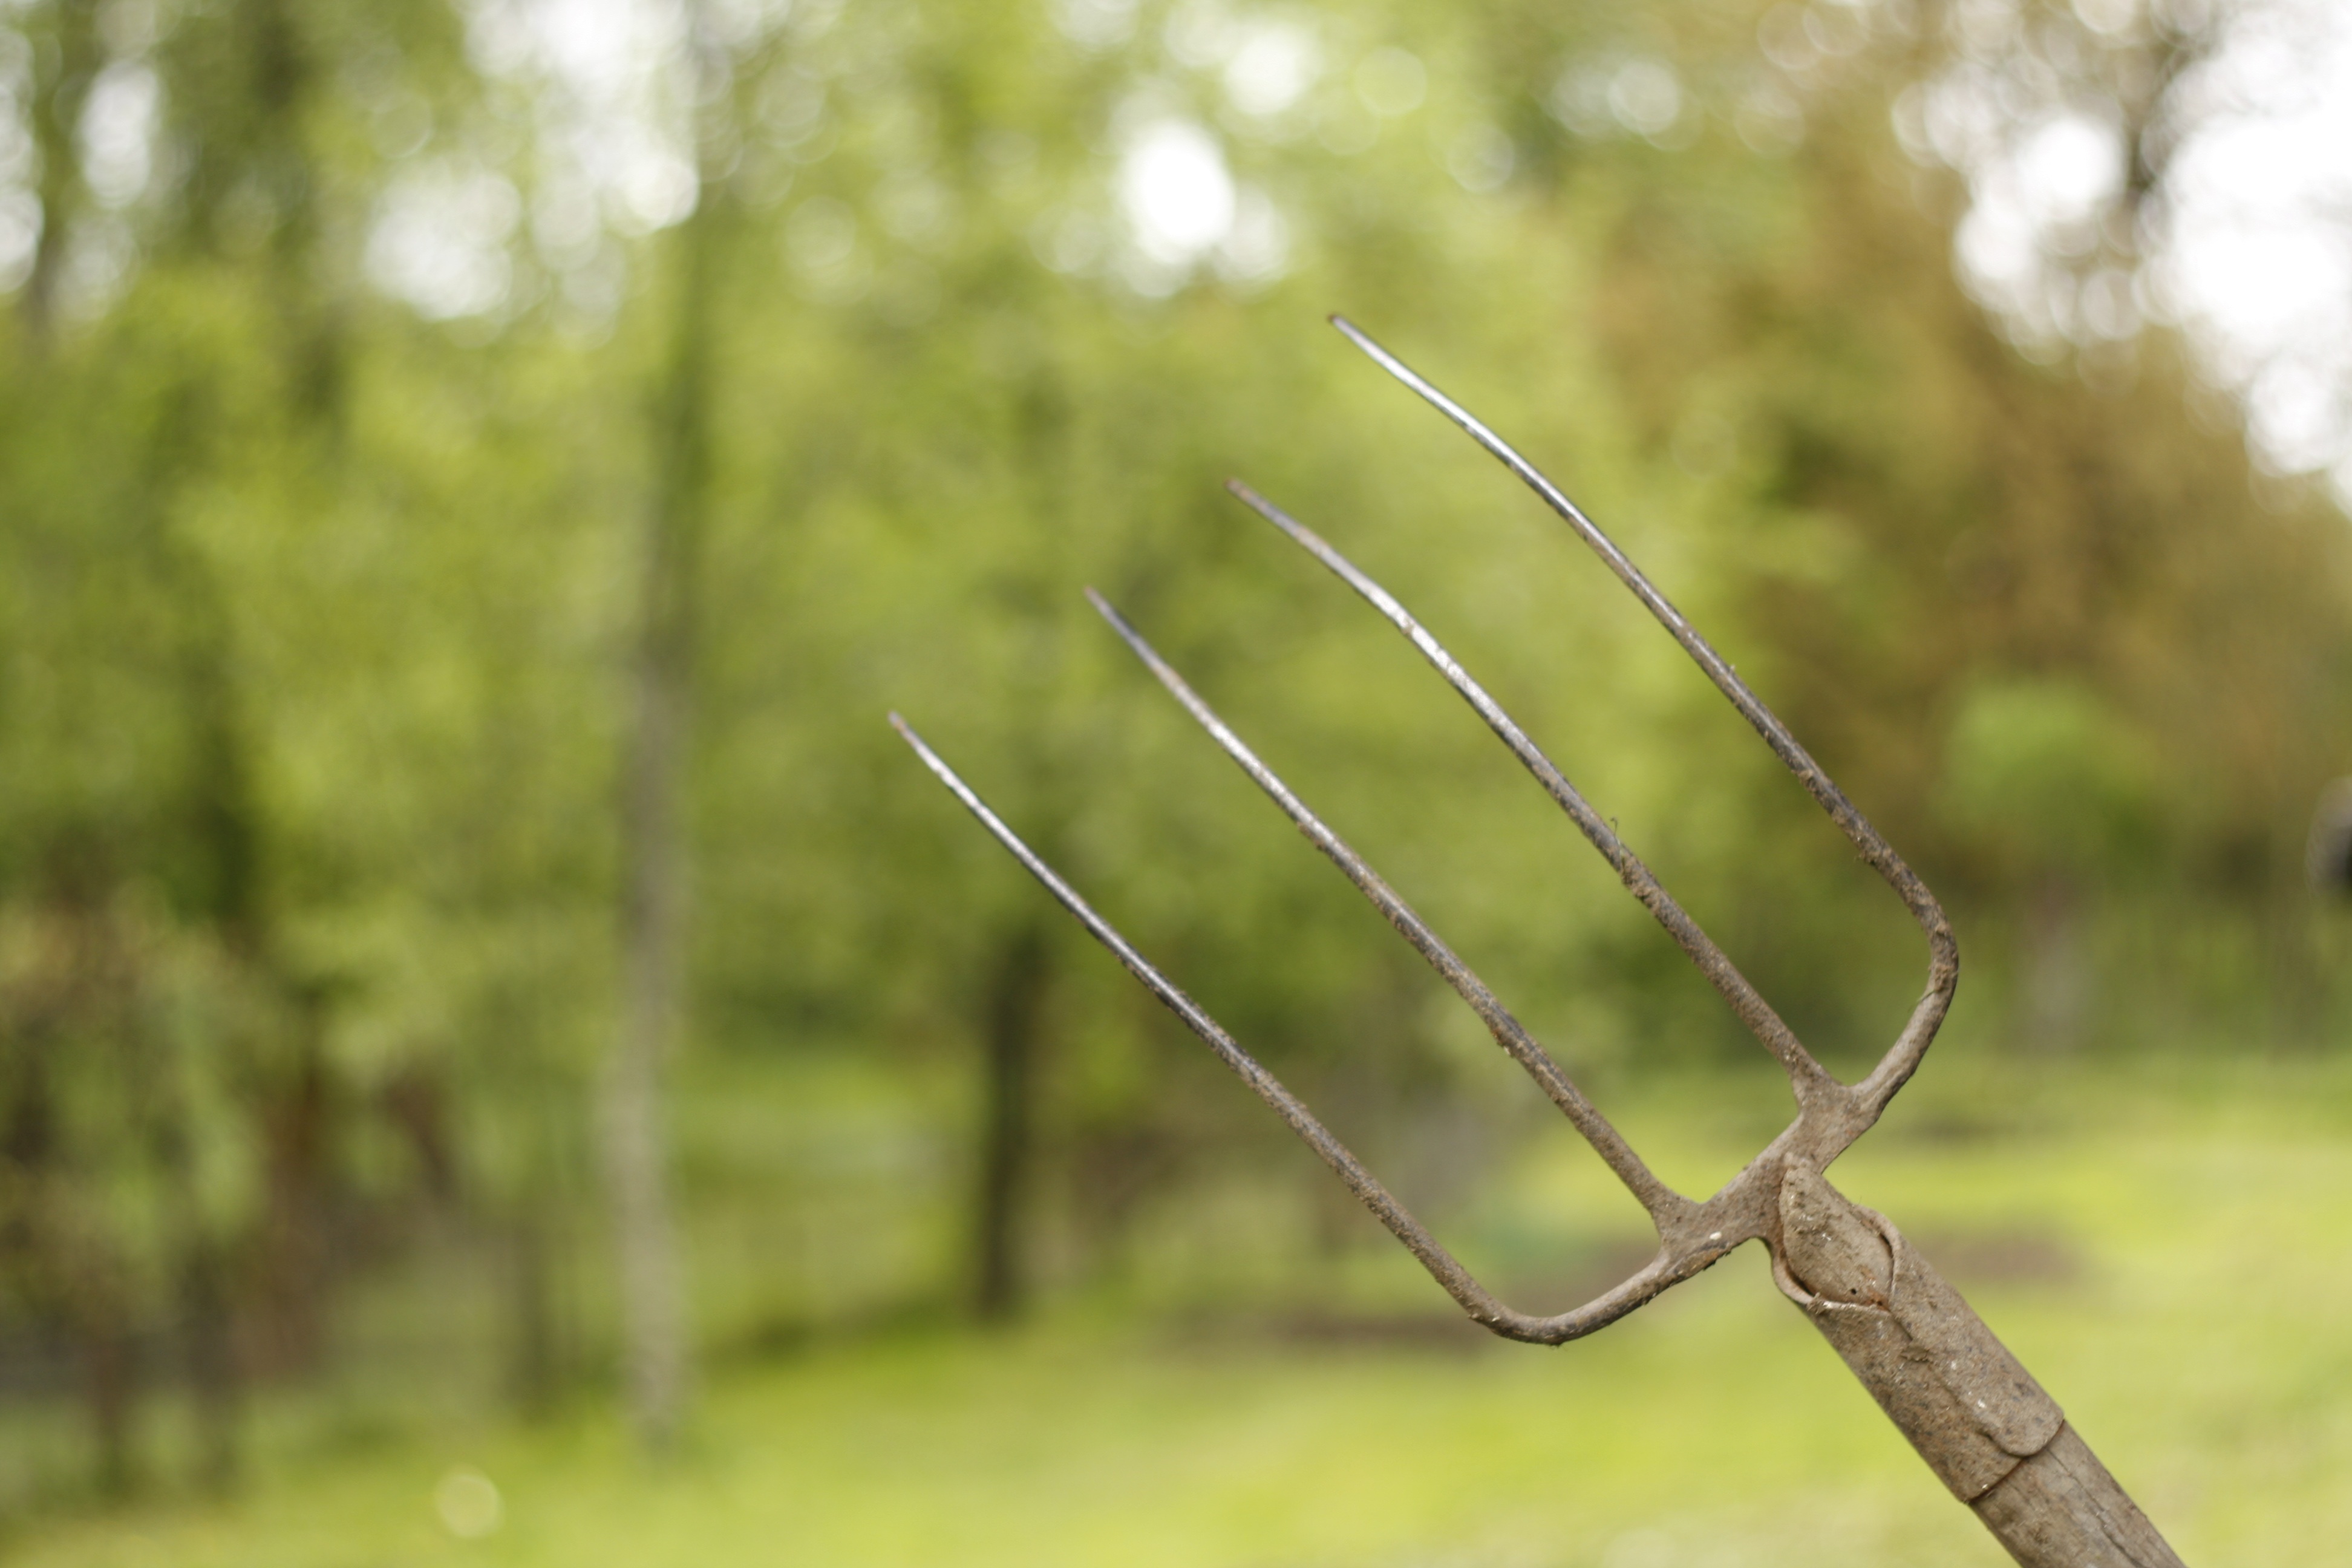
work, tree, nature, forest, grass, branch, fork, light, fence, plant, field, lawn, meadow, sunlight, leaf, flower, green, equipment, autumn, agriculture, garden, flora, gardening, woodland, habitat, hobby, rural area, grass family, plant stem, woody plant, outdoor structure